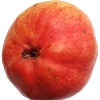
Label: Pear Red 1